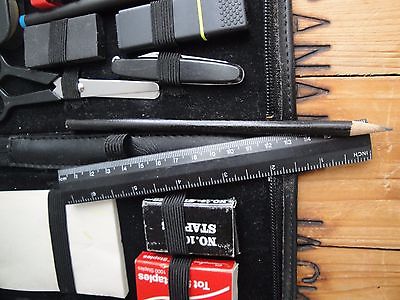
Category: stapler